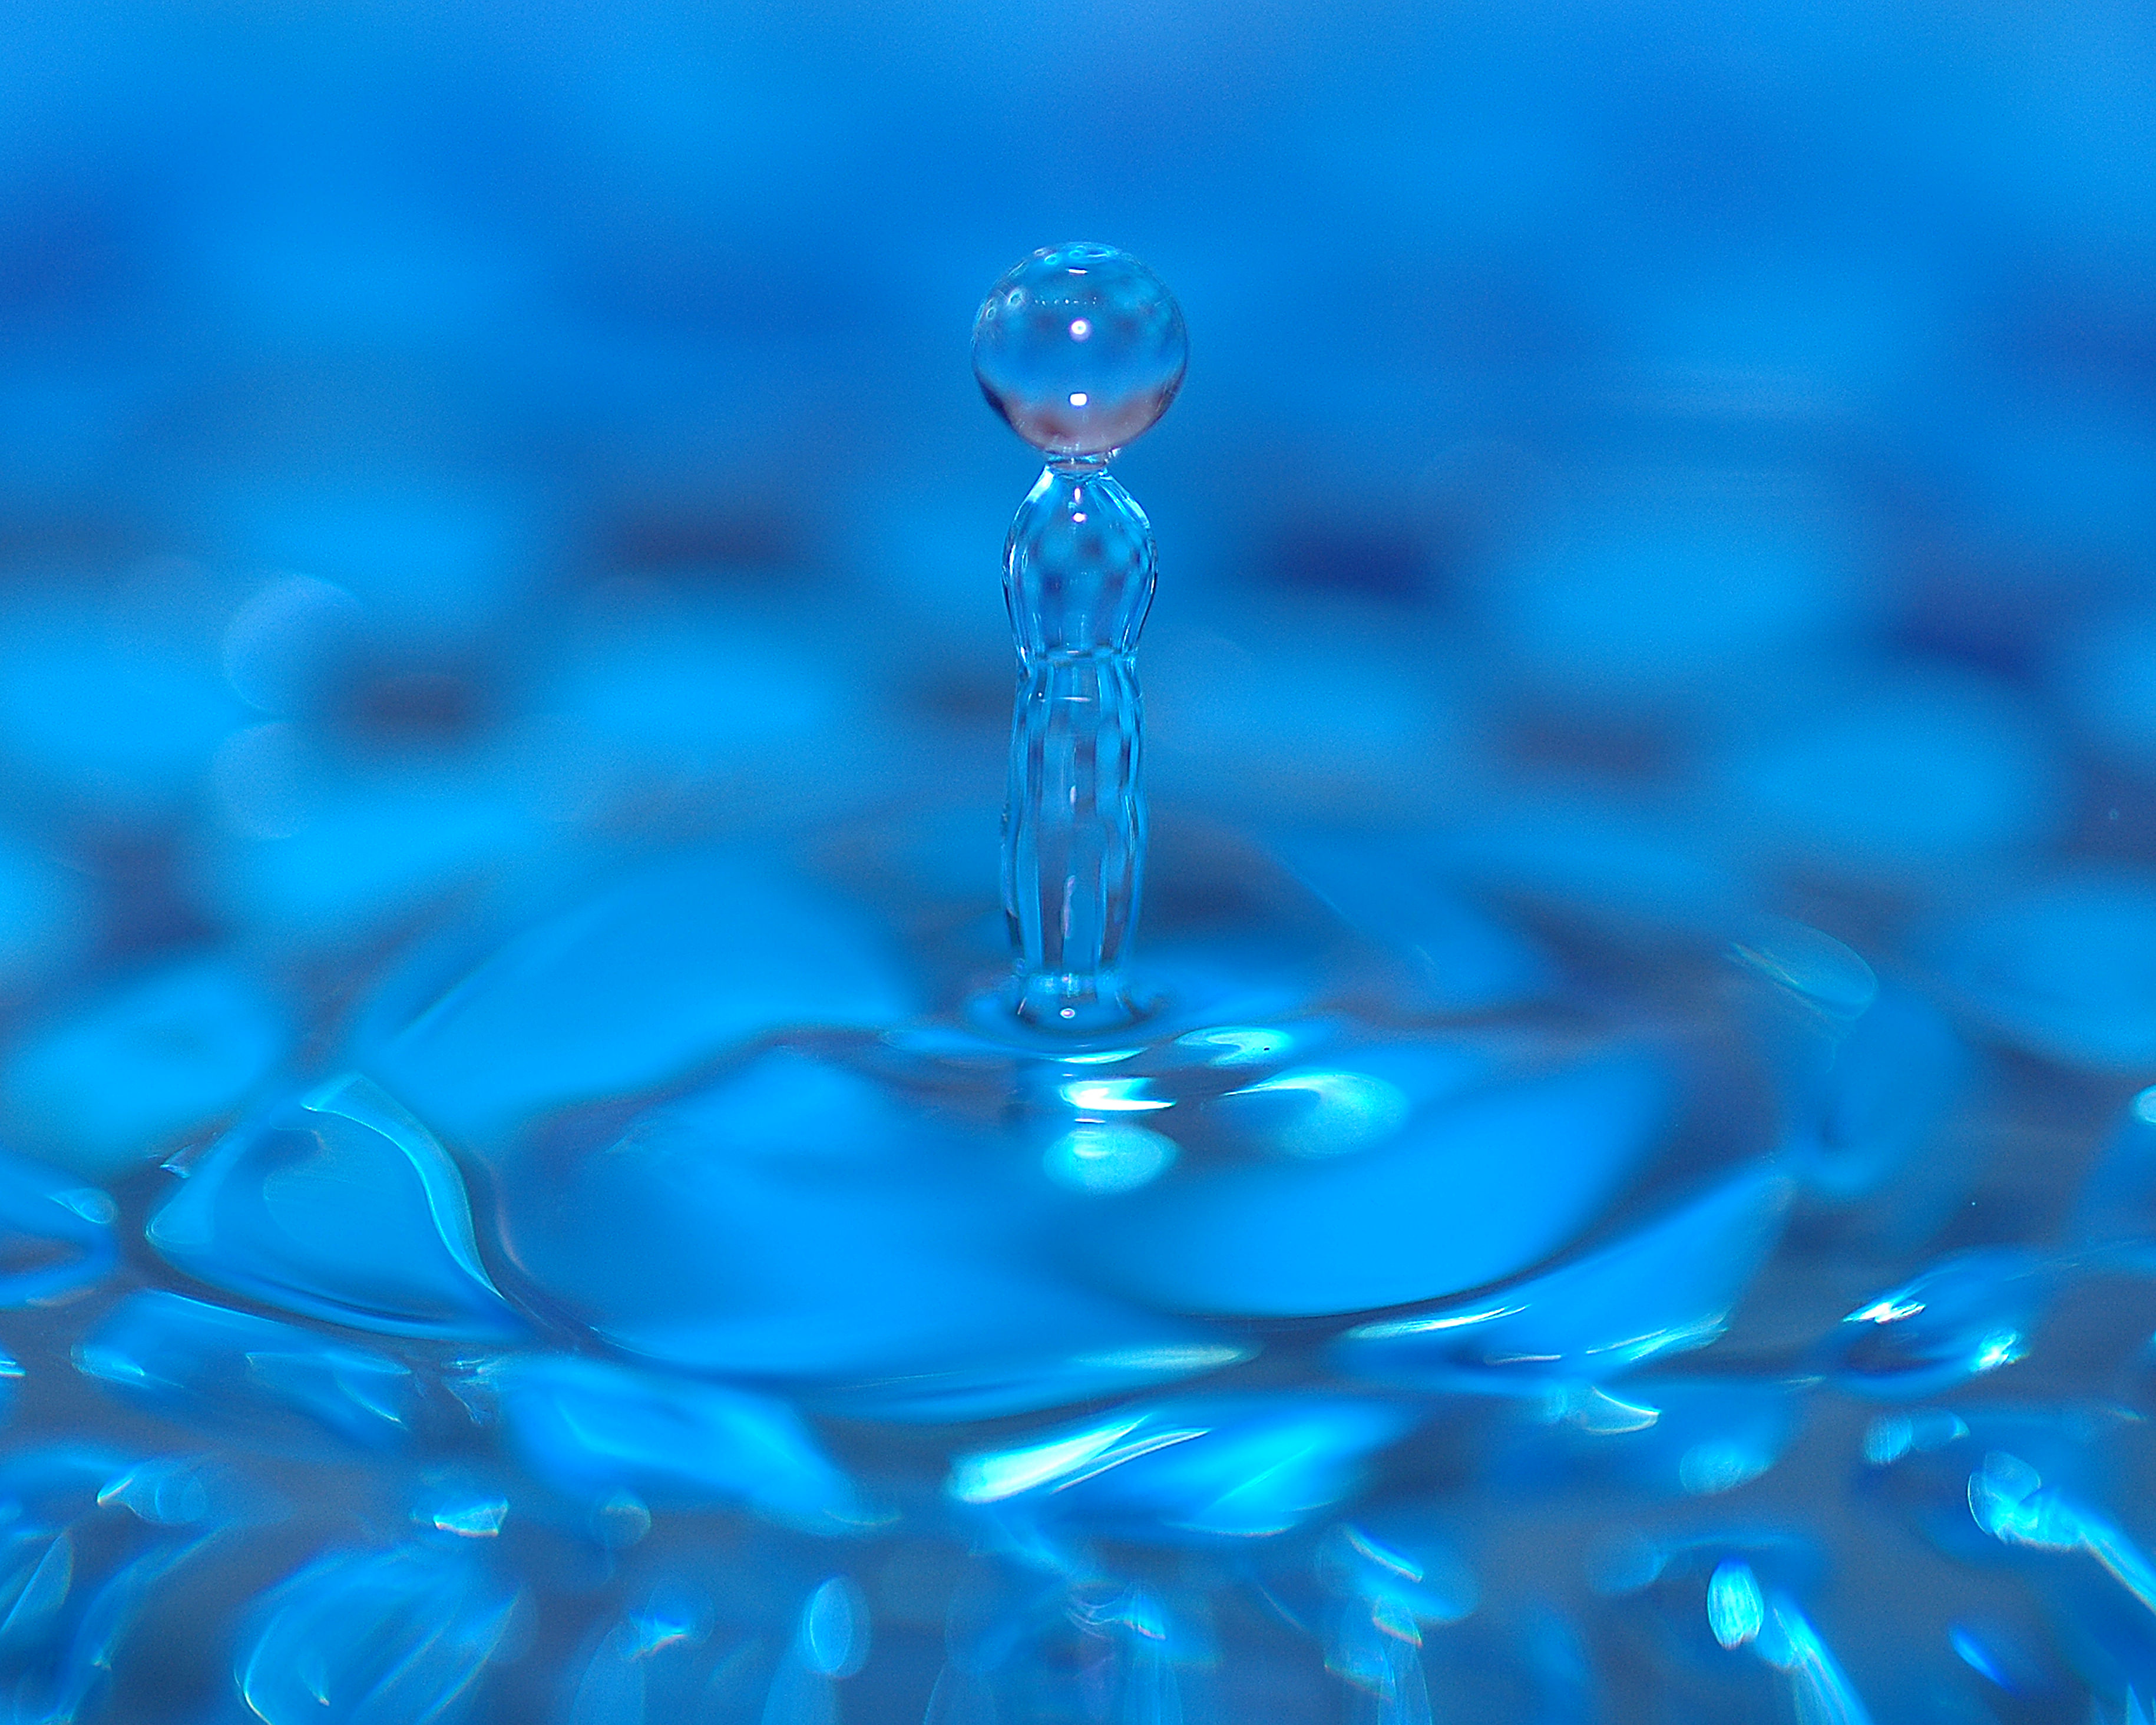
water, drop, flower, petal, ripple, reflection, splash, blue, close up, drop of water, macro photography